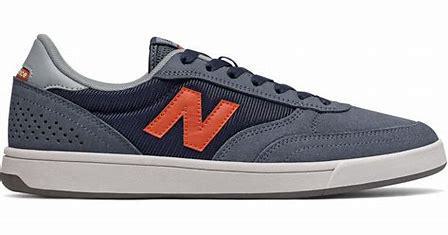
Brand: New
Model: Balance New Balance Numeric 440